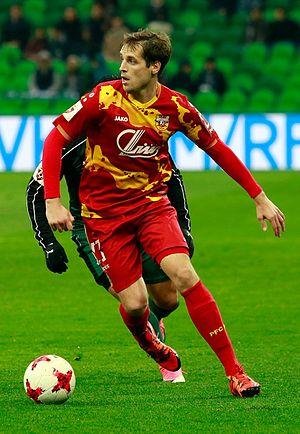
Kirill Vladimirovitch Kombarov, né le 22 janvier 1987 à Moscou, est un footballeur russe qui évolue au poste d'ailier droit à l'Arsenal Toula.